Robert Lathouwers

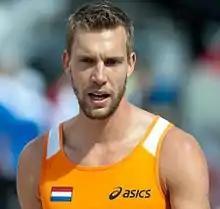
Robert Lathouwers in 2012.

Robert Lathouwers (born 8 July 1983 in Rotterdam) is a former Dutch athlete who mainly focused on the 400 and 800 metres.